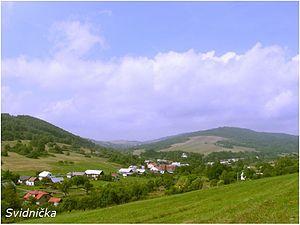
Svidnička est un village de Slovaquie situé dans la région de Prešov.